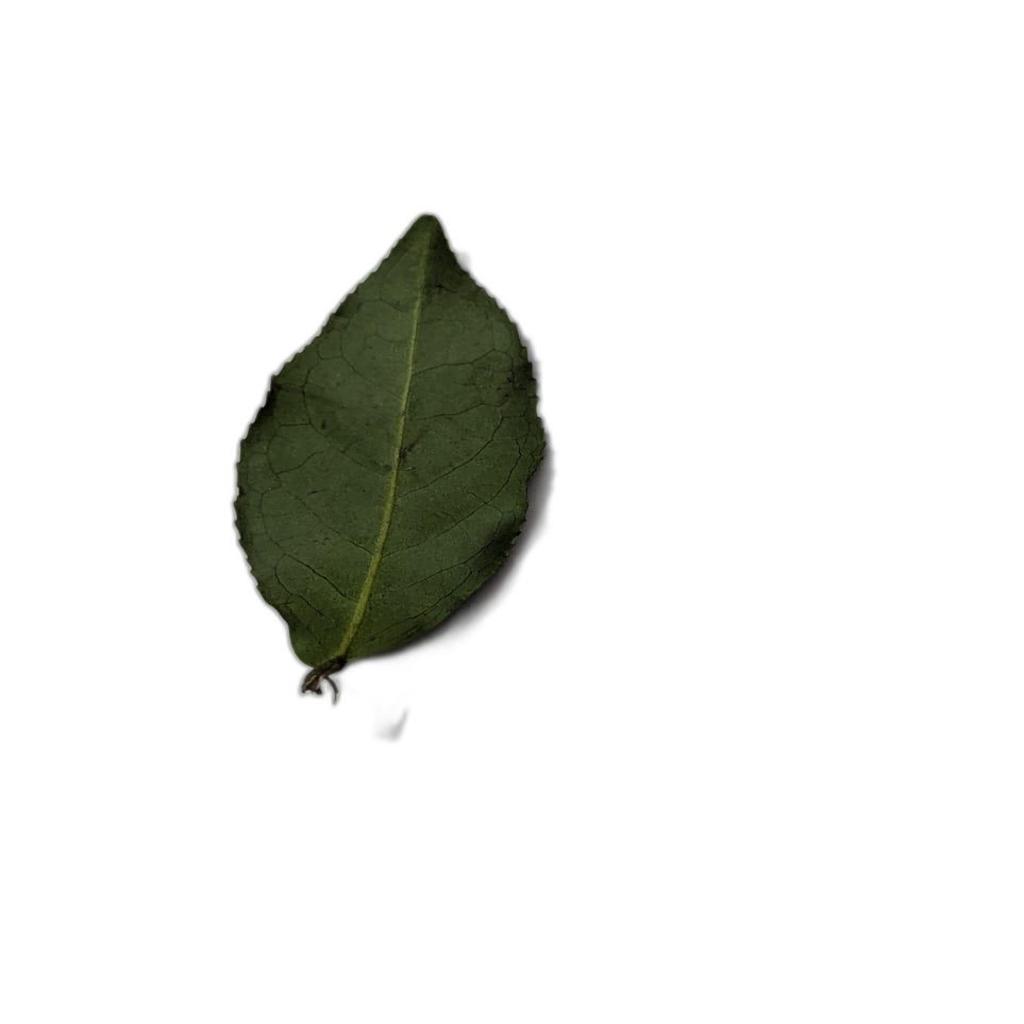
Label: Healthy